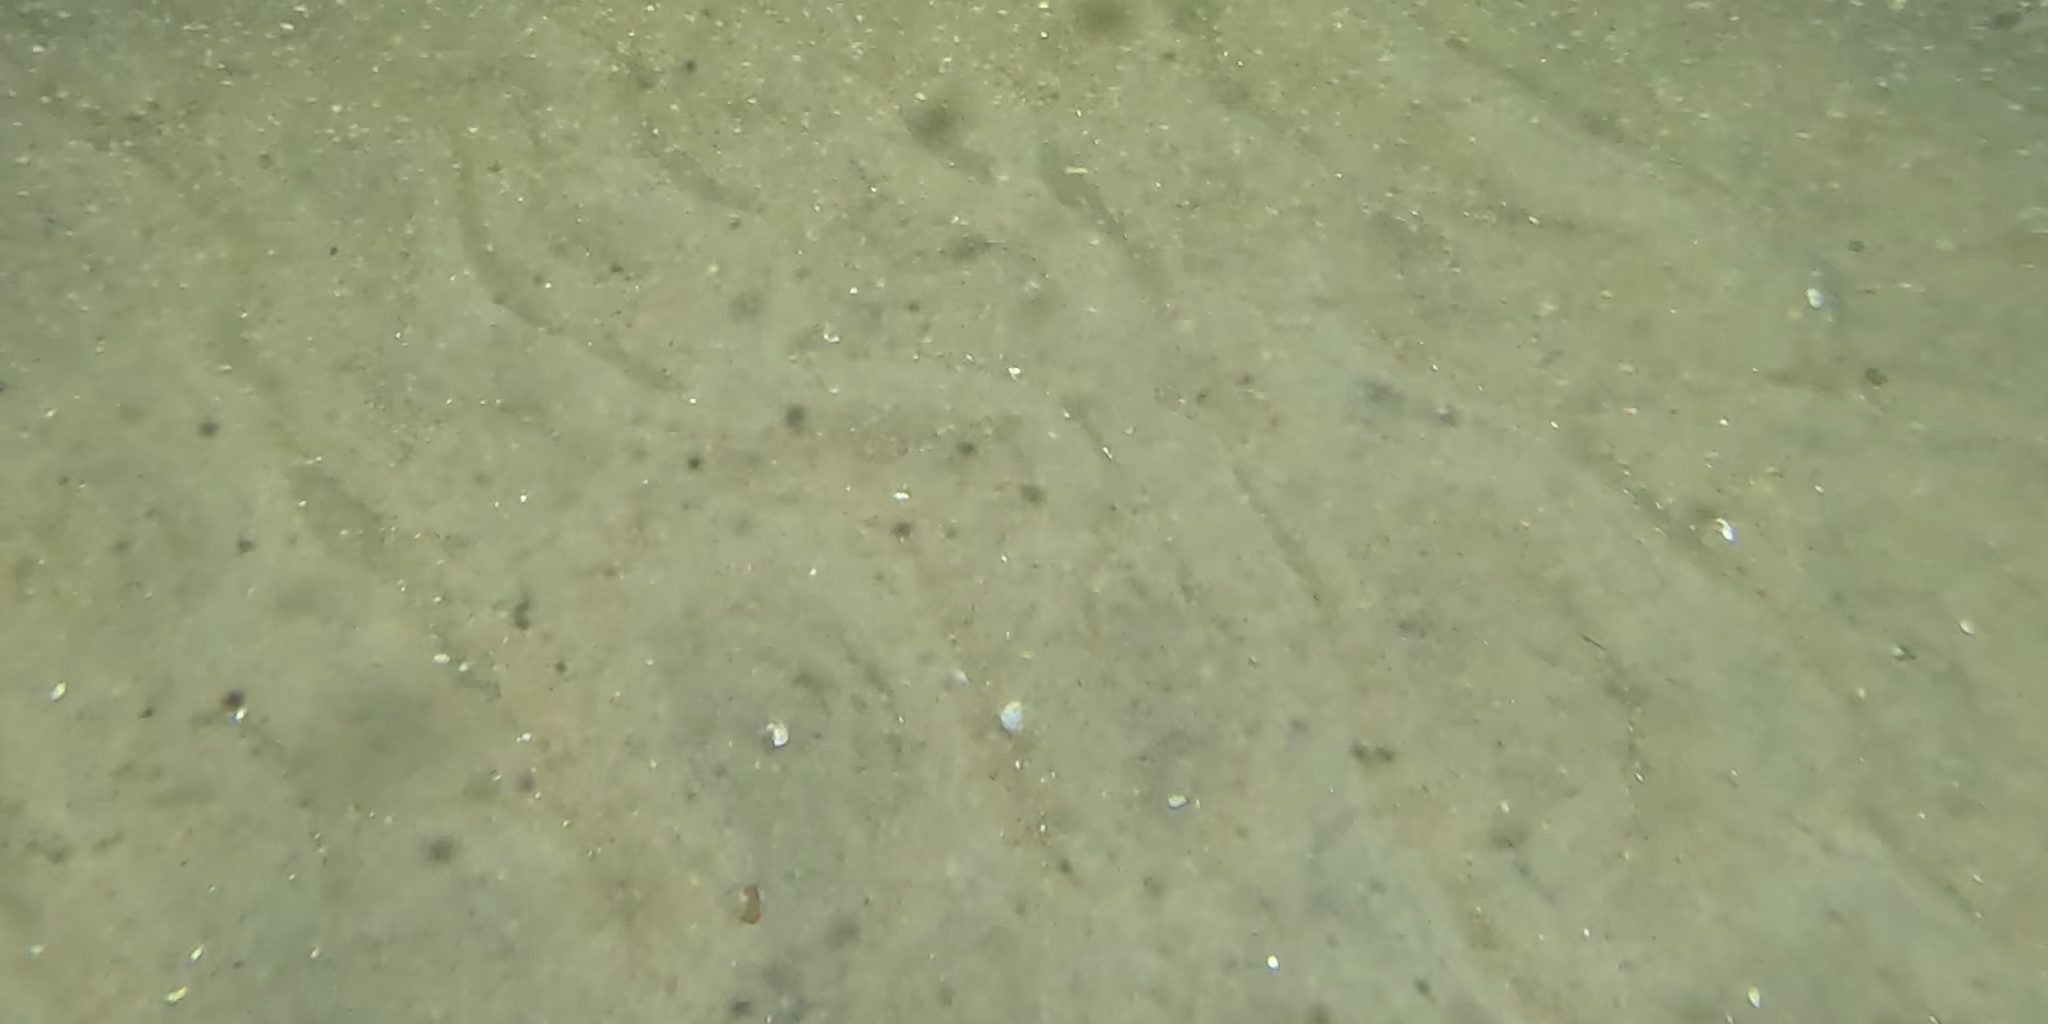
Seabed habitat: sand